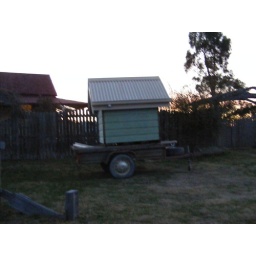
dog house on a trailer in kentucky, australia